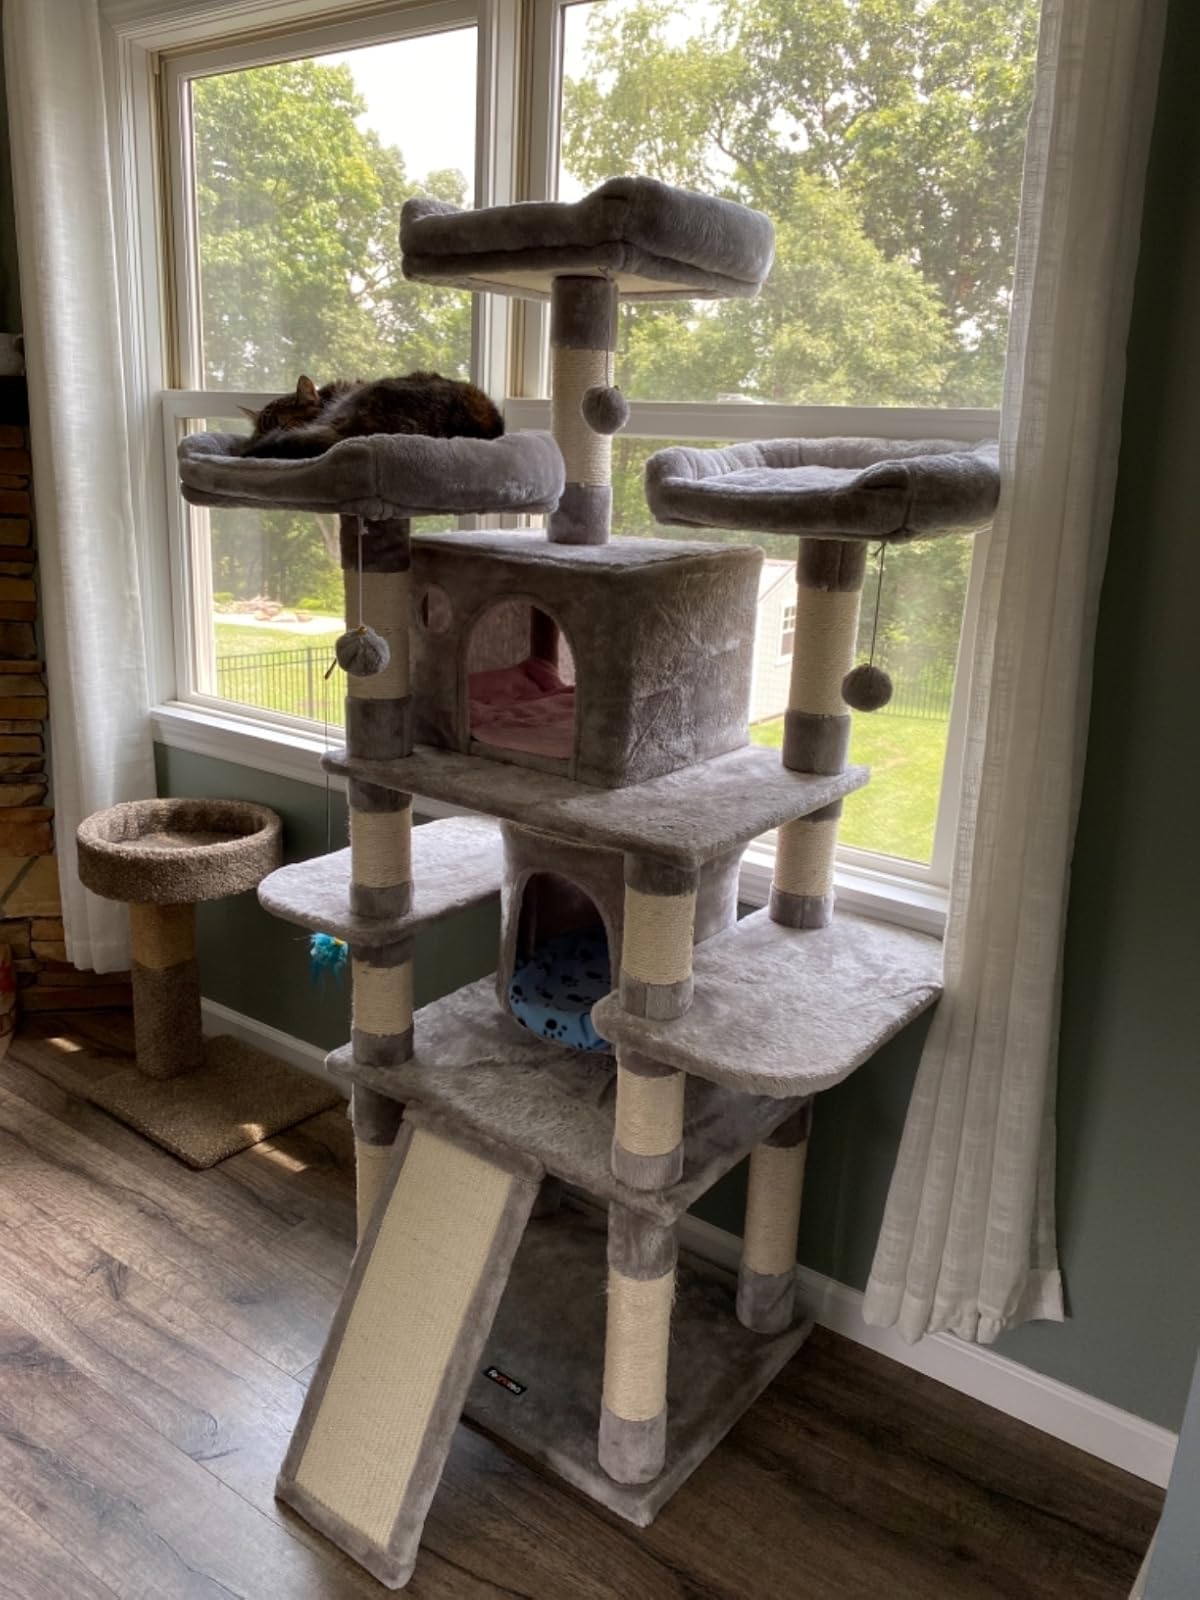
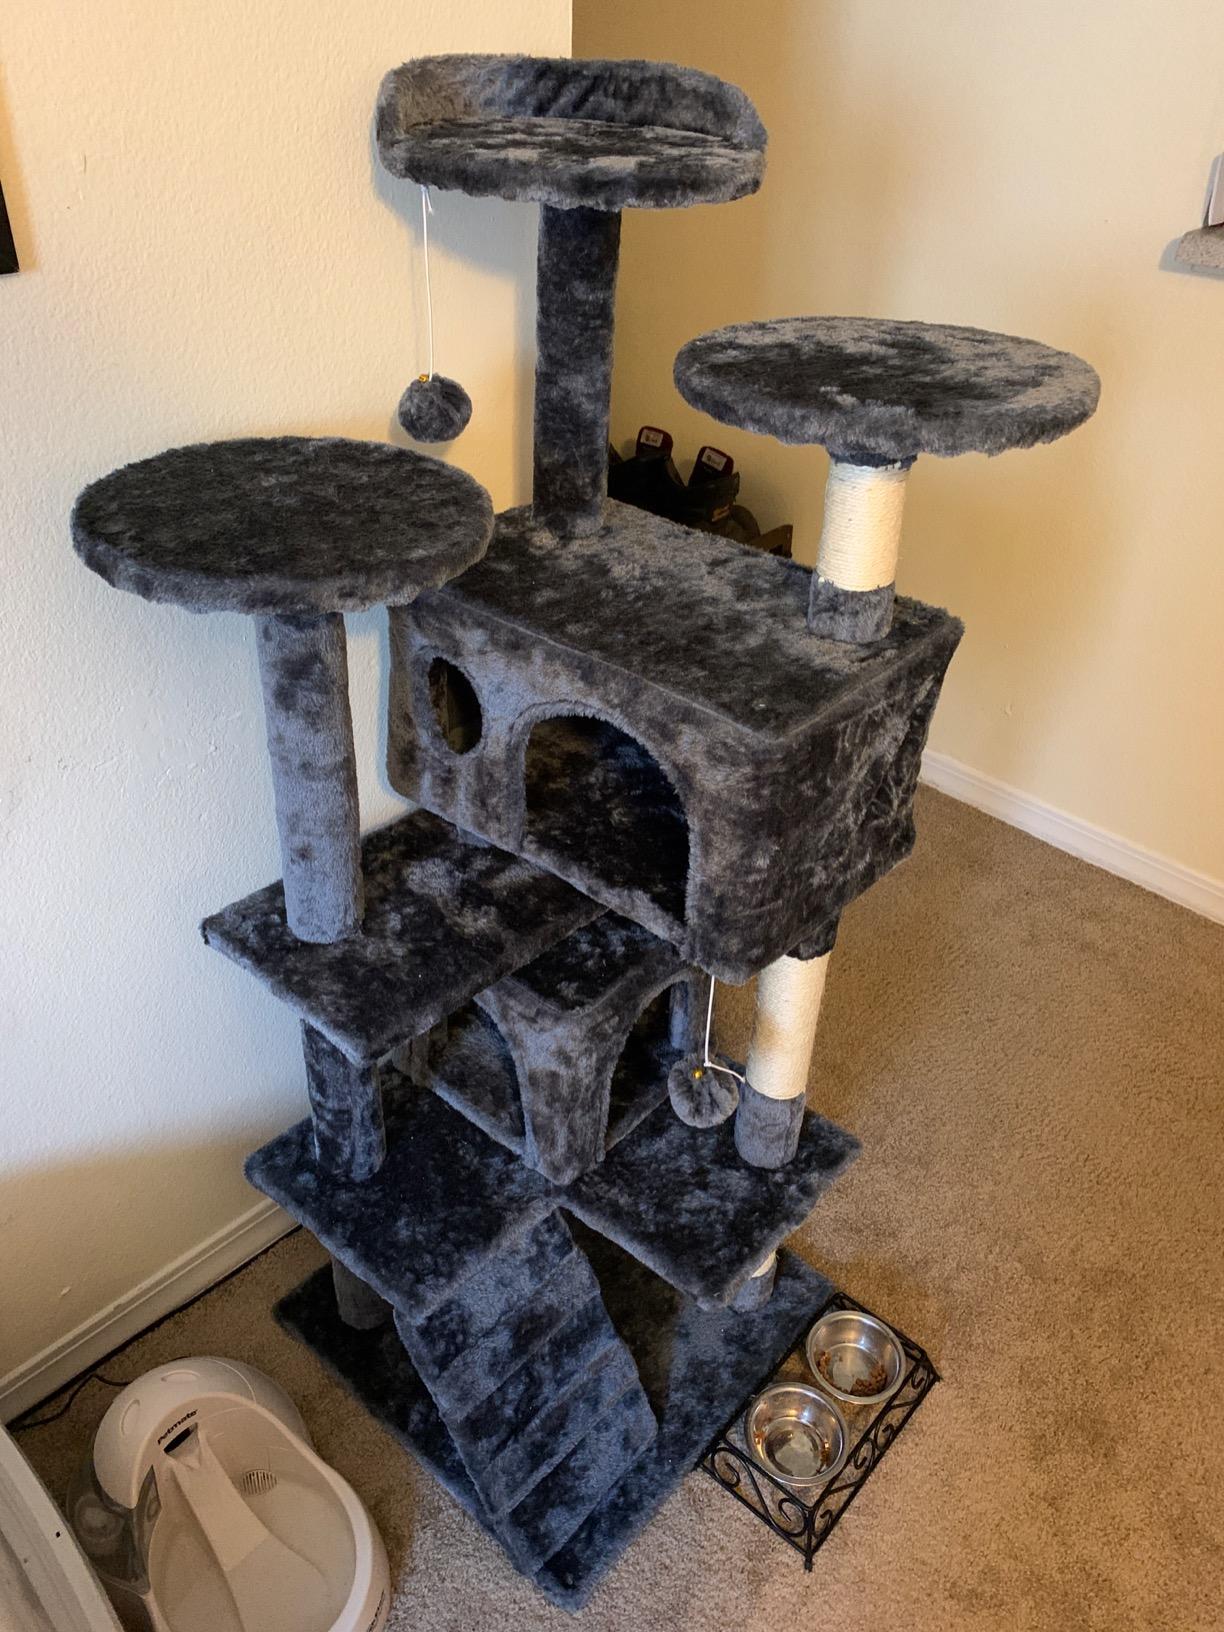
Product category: items_cat tree
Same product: no